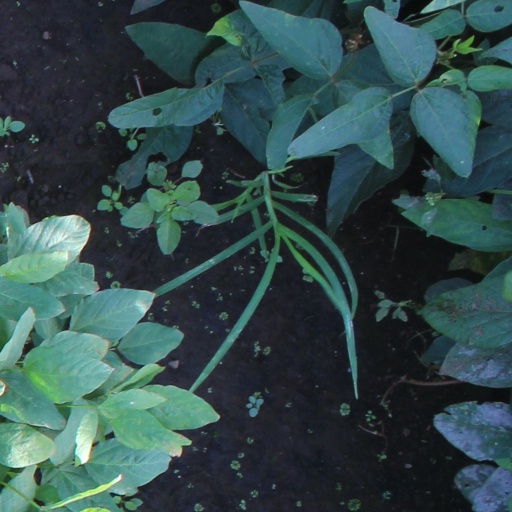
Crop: soybean